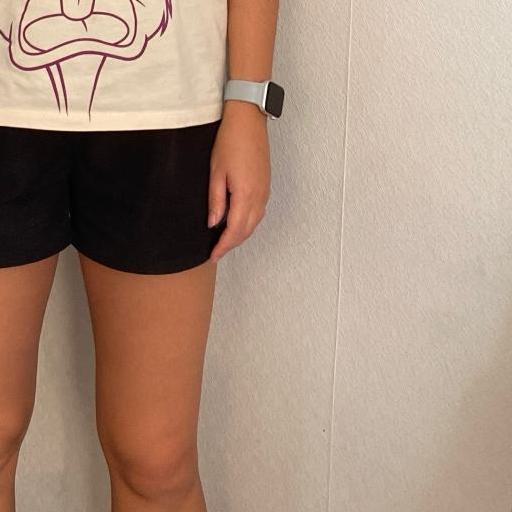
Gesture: no_gesture